Monroe Furnace

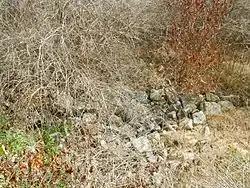
Ruins of the foundations

The Monroe Furnace is a national historic district and historic iron furnace that are located in Barree Township in Huntingdon County, Pennsylvania.